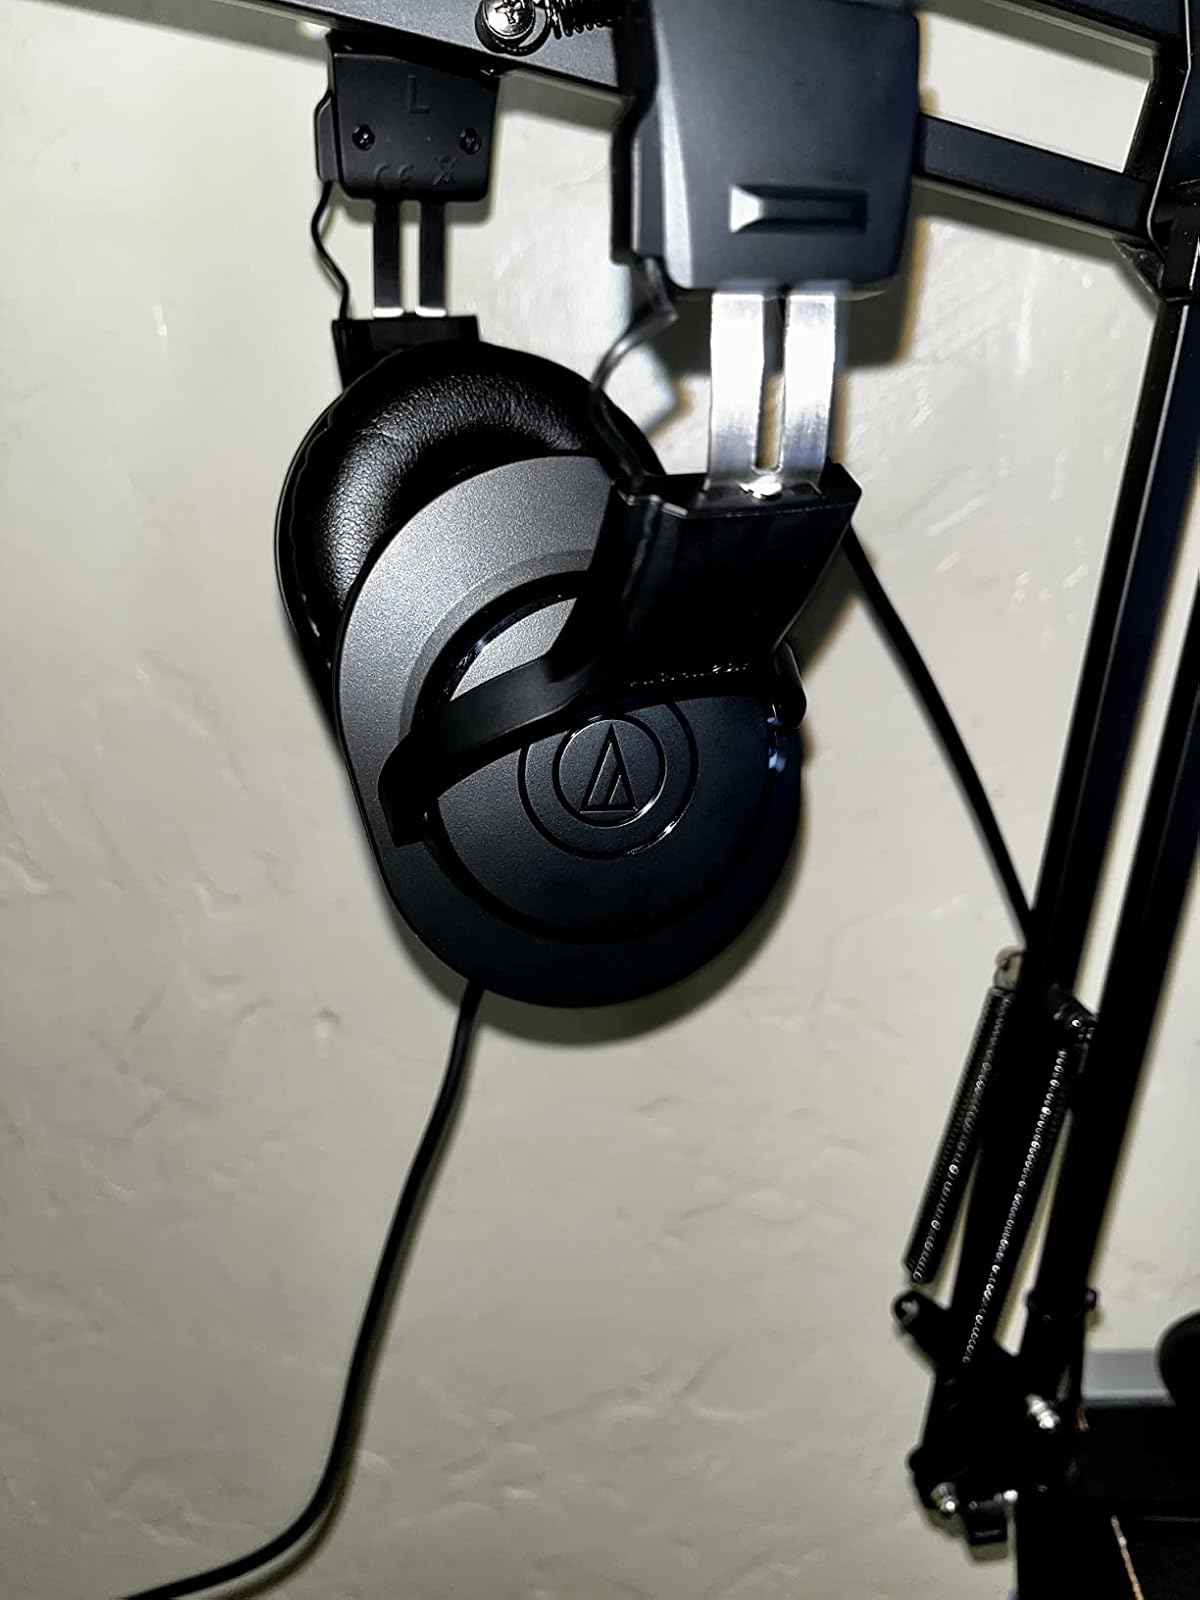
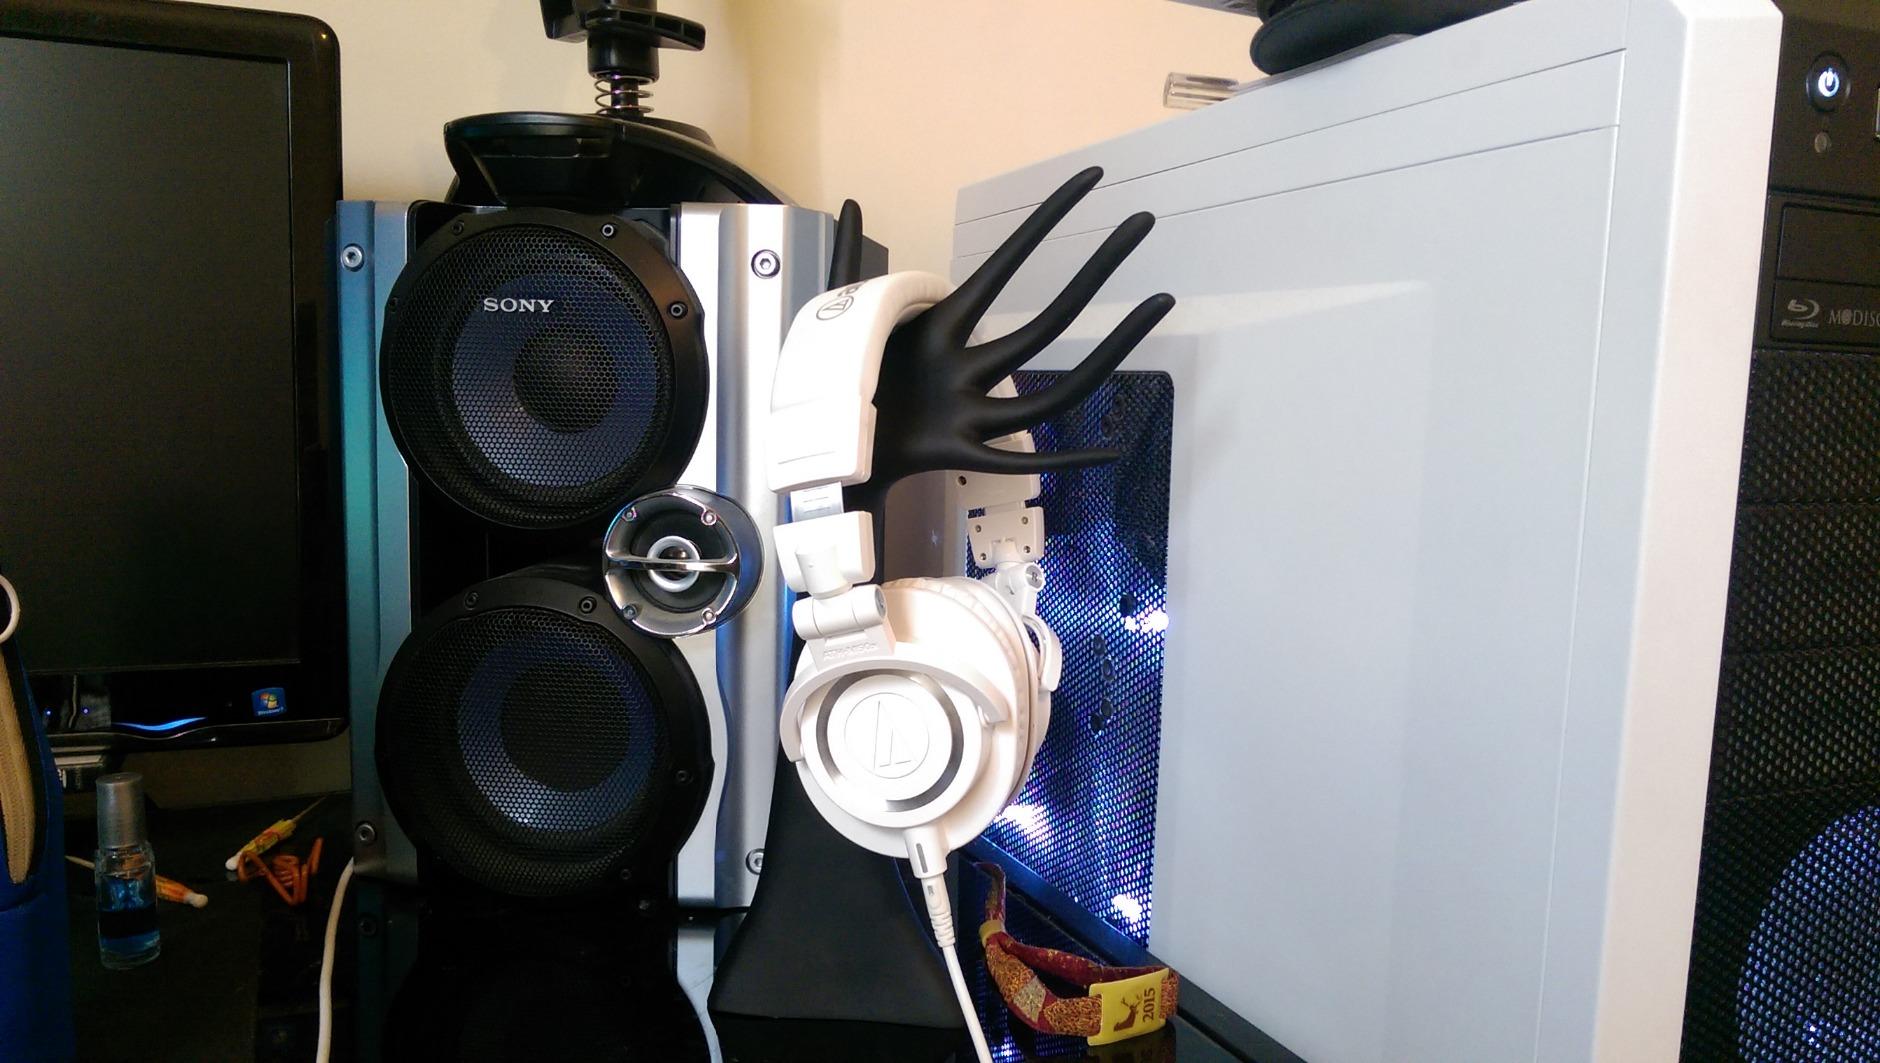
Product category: headphones
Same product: no